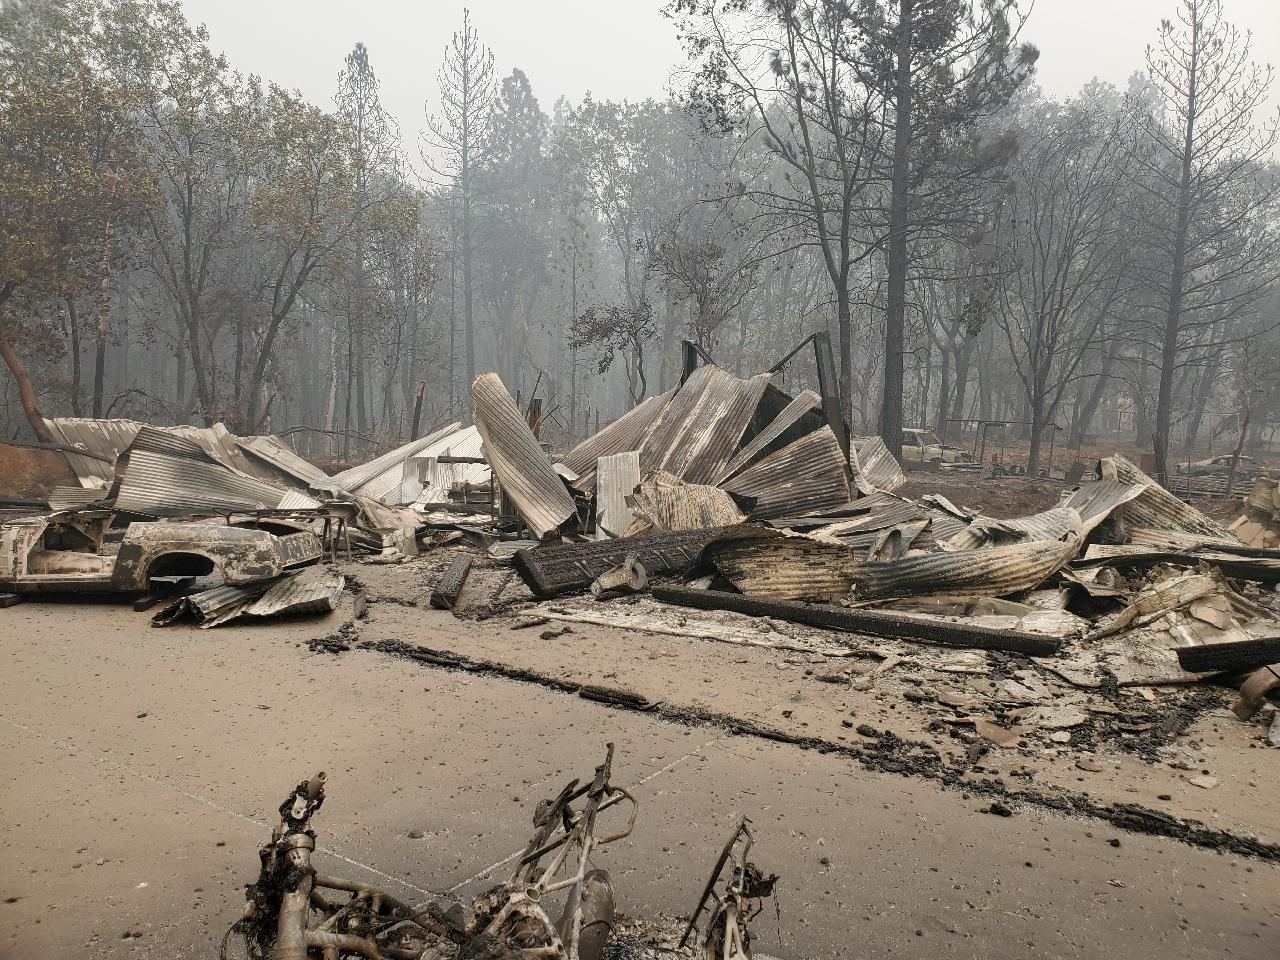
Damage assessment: destroyed